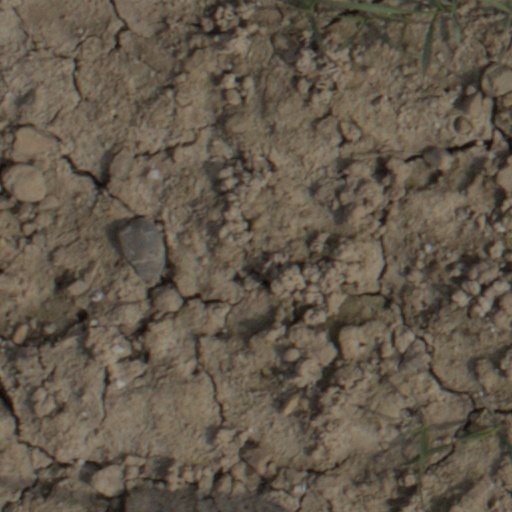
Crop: wheat